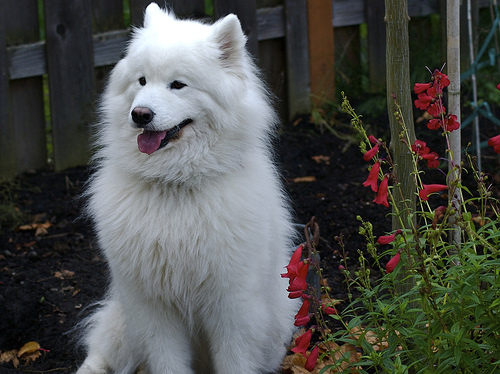
Breed: samoyed